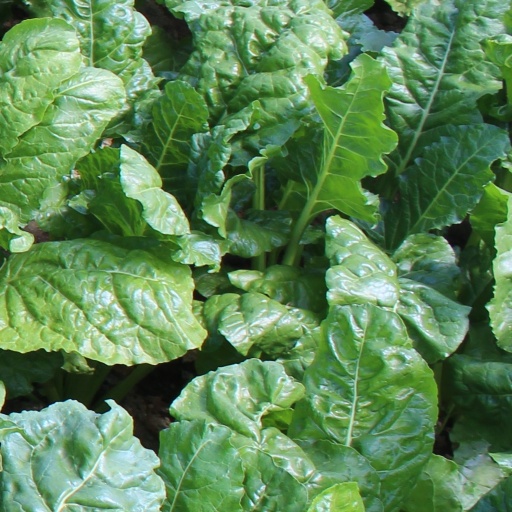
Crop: sugar beet